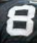
Number: 8